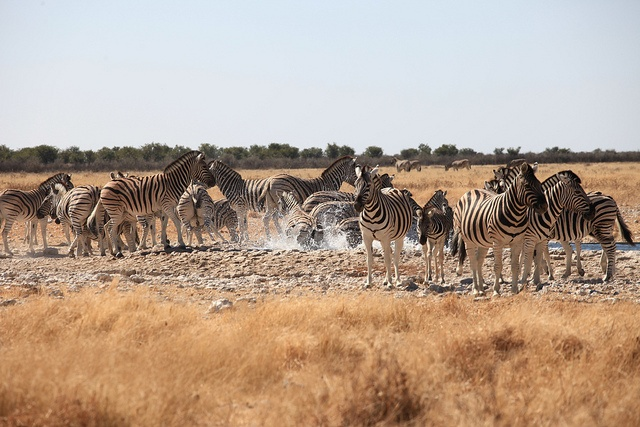
A group of zebras, some splashing in water and some standing in the dirt.
A group of zebras stand watch as the rest of the herd drinks from a waterhole.
A lot of animals that are in the dirt.
A herd of zebra near a small water hole on dry planes.
A herd of zebras drink at a watering hole.